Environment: lab
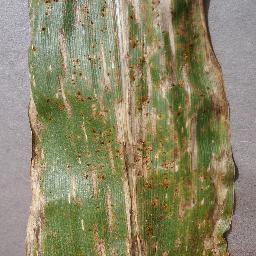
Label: gray_leaf_spot